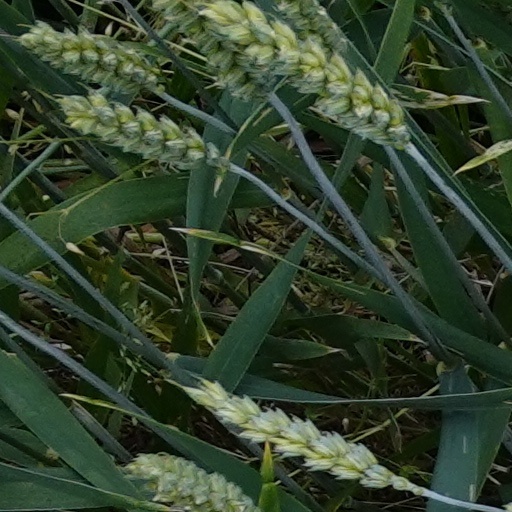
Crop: wheat